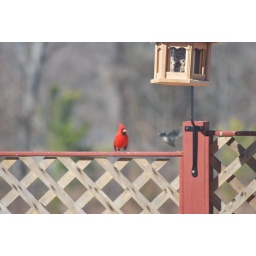
Cardinal with blue bird in flight behind him